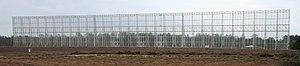
Le Berry est une province historique de la France de l'Ancien Régime ayant pour capitale Bourges, mais dont toute structure administrative disparaît définitivement avec la Révolution française. Il constitue l'un des plus vieux terroirs agricoles de la France et doit plus son unité à l'histoire qu'à la géographie. Il la tire aujourd'hui de quelques éléments culturels qui sont propres à cette région, et s'expriment notamment dans des spécialités gastronomiques.
Le Cher est un département français de la région Centre-Val de Loire qui tient son nom de la rivière Cher. L'Insee et la Poste lui attribuent le code 18. Sa préfecture est Bourges et les sous-préfectures sont Vierzon et Saint-Amand-Montrond.